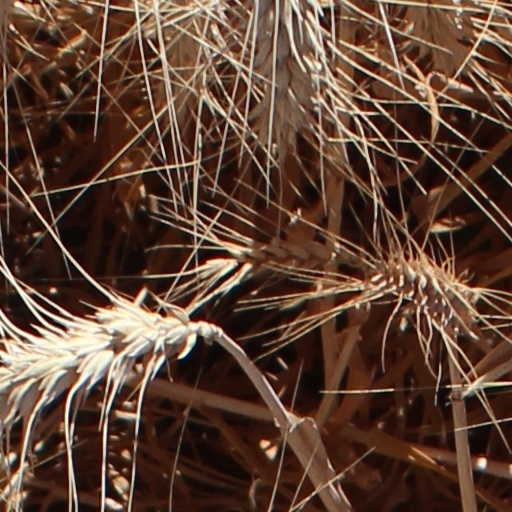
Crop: wheat